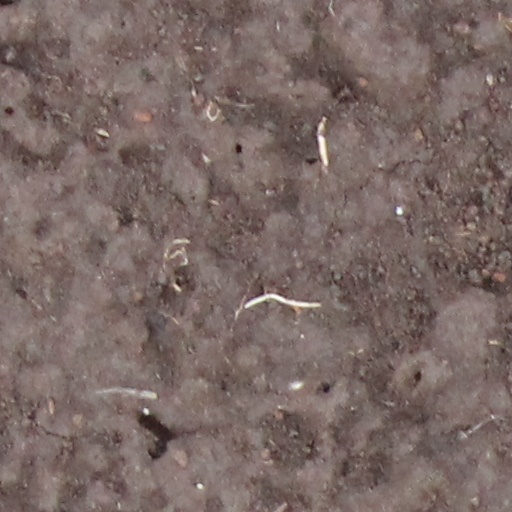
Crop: wheat